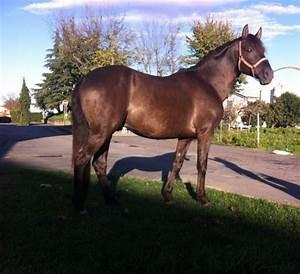
horse